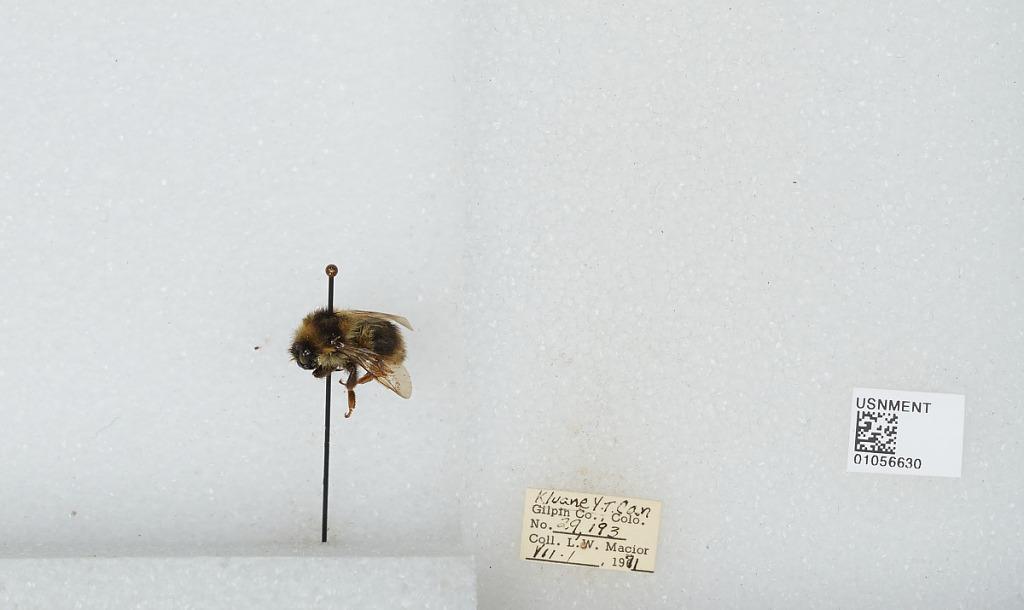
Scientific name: Bombus bifarius nearcticus
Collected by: L. Macior
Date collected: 1971-7-1
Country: Canada
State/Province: Yukon Territory
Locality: Kluane
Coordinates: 60.75, -139.5